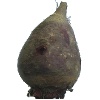
Label: Beetroot 1